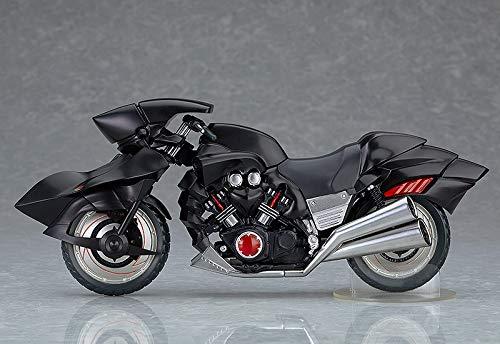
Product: Max Factory Fate/Grand Order: ex:ride Spride.08 Cuirassier Noir
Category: Toys & Games | Hobbies | Hobby Building Tools & Hardware
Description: - - - - - - - - -, - -.
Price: $54.99
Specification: ProductDimensions:4x3x8.7inches|ItemWeight:12ounces|ShippingWeight:12ounces(Viewshippingratesandpolicies)|ASIN:B07K4NNYCY|Itemmodelnumber:-|Manufacturerrecommendedage:15yearsandup